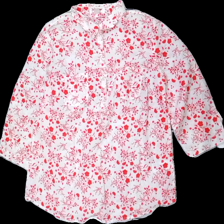
View: front
Type: Top
Category: Ladies
Brand: Not in the list
Brand text on label: john baner
Colors: White, Red
Material: 100% bomull
Pattern: Floral print
Cut: C-collar
Size: 46
Season: All
Price range: 50-100
Recommended usage: Reuse
Description: top med blom mönster